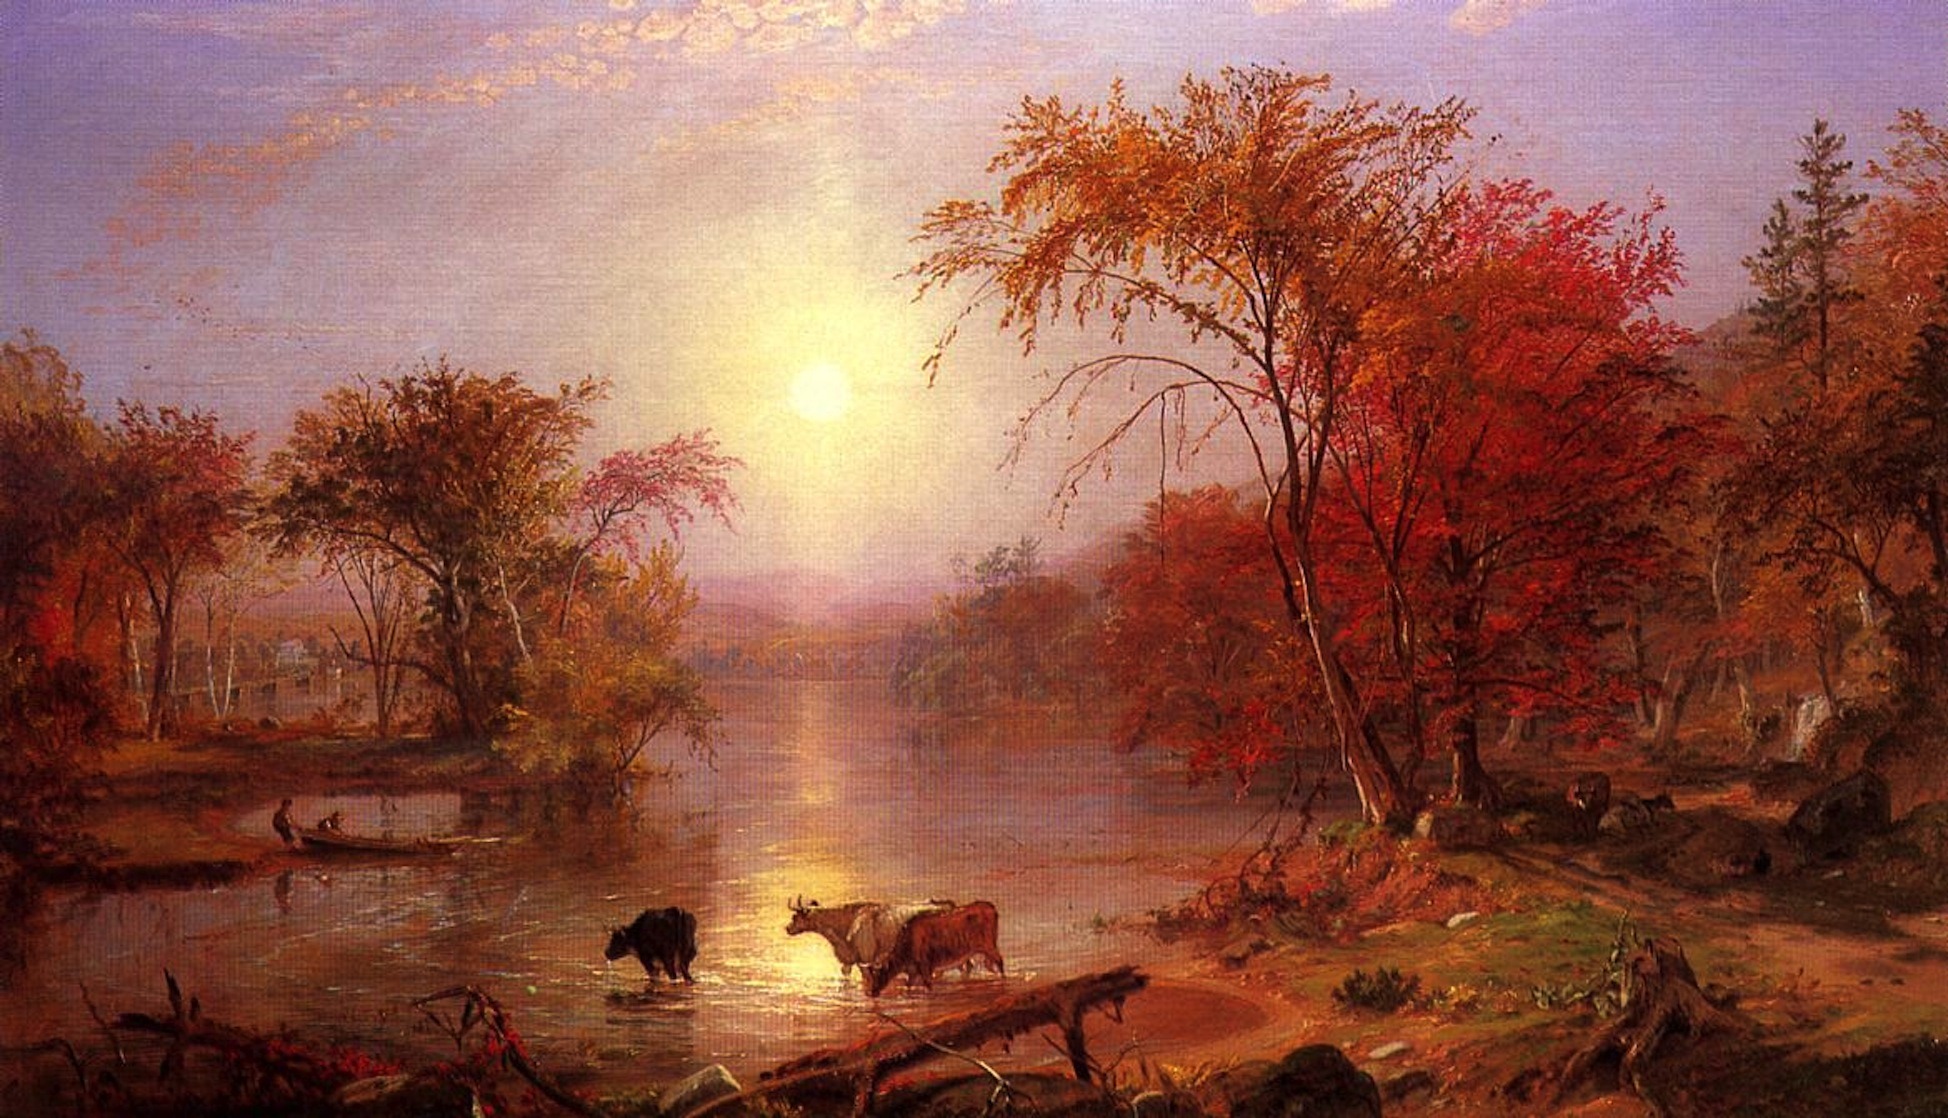
landscape, nature, forest, people, sky, sun, sunrise, sunset, mist, countryside, morning, fall, dawn, river, country, stream, evening, reflection, cattle, scenic, autumn, artistic, season, painting, trees, woods, outside, art, clouds, wetland, reflections, habitat, artistry, oil on canvas, natural environment, atmospheric phenomenon, albert bierstadt